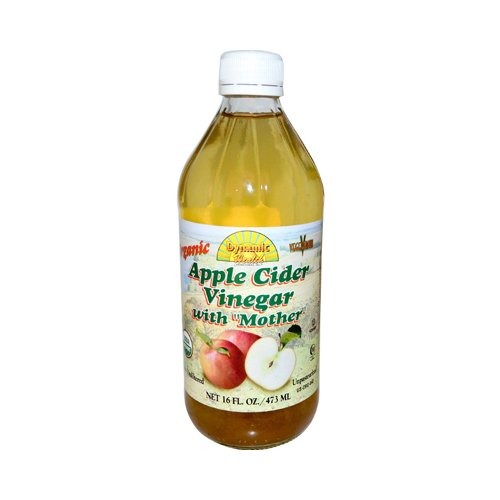
Item Name: Vinegar, Organic, Aple Cdr with Mth, 16 oz ( Multi-Pack)
Bullet Point 1: 4 VALUE PACK! You are buying FOUR of Vinegar, Organic, Aple Cdr with Mth, 16 oz
Bullet Point 2: Quantity: MULTI VALUE PACK! You are buying Description: VINEGAR,OG,APLE CDR W/MTH Unit Size: 16 OZ Brand: DYNAMIC HEALTH
Bullet Point 3: Attributes: Kosher, (Please check the manufacturer's details for contents as we are unable to guarantee ingredient details and they may change without notice).
Product Description: Kosher. 95+% organic.
Value: 16.0
Unit: Fl Oz

Price: 7.11